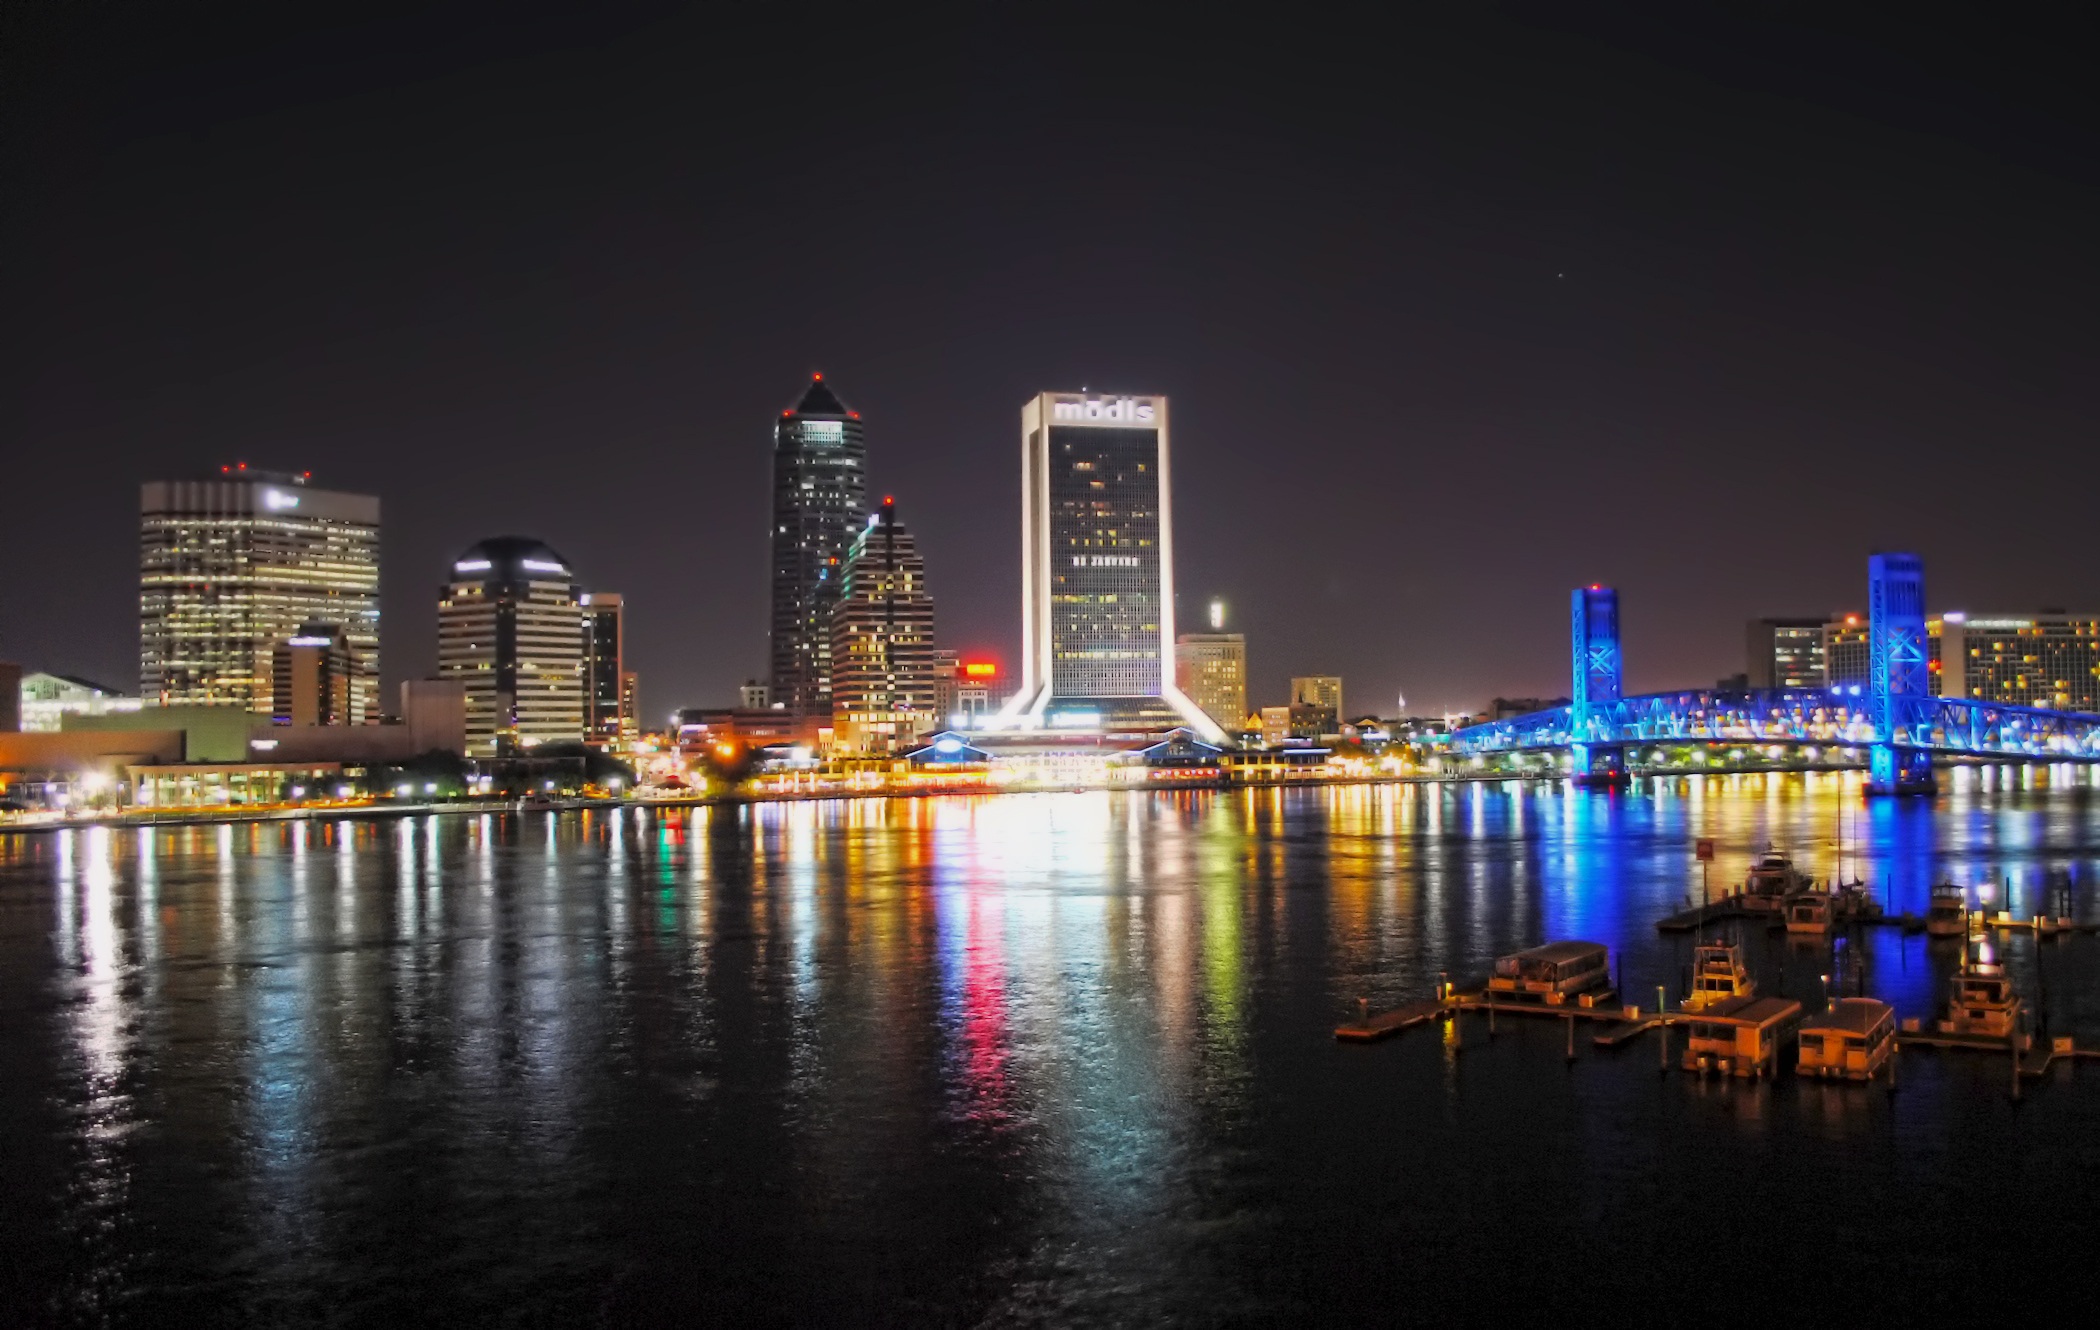
sea, horizon, glowing, skyline, night, city, skyscraper, urban, cityscape, panorama, downtown, dusk, evening, reflection, bay, landmark, harbor, buildings, reflections, beautiful, florida, metropolis, cities, jacksonville, geographical feature, human settlement, metropolitan area